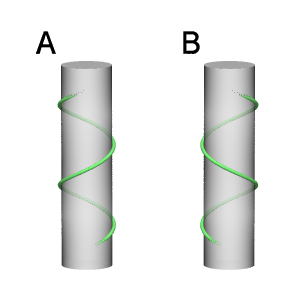
En géométrie, l'hélice est une courbe dont la tangente en chaque point fait un angle constant avec une direction donnée. Selon le théorème de Lancret, les hélices sont les seules courbes pour lesquelles le rapport entre la courbure et la torsion soit constant.